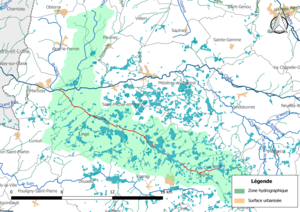
Carte du cours d'eau «
Les Cinq Bondes, ou « ruisseau des Cinq Bondes » ou « ruisseau du Blizon », est un cours d'eau français qui coule dans le département de l'Indre, dans la parc naturel régional de la Brenne. C'est un affluent de la Claise en rive gauche et donc un sous-affluent de la Loire.